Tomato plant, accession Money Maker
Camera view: tilt-top (135 deg); turntable rotation: 0 degrees
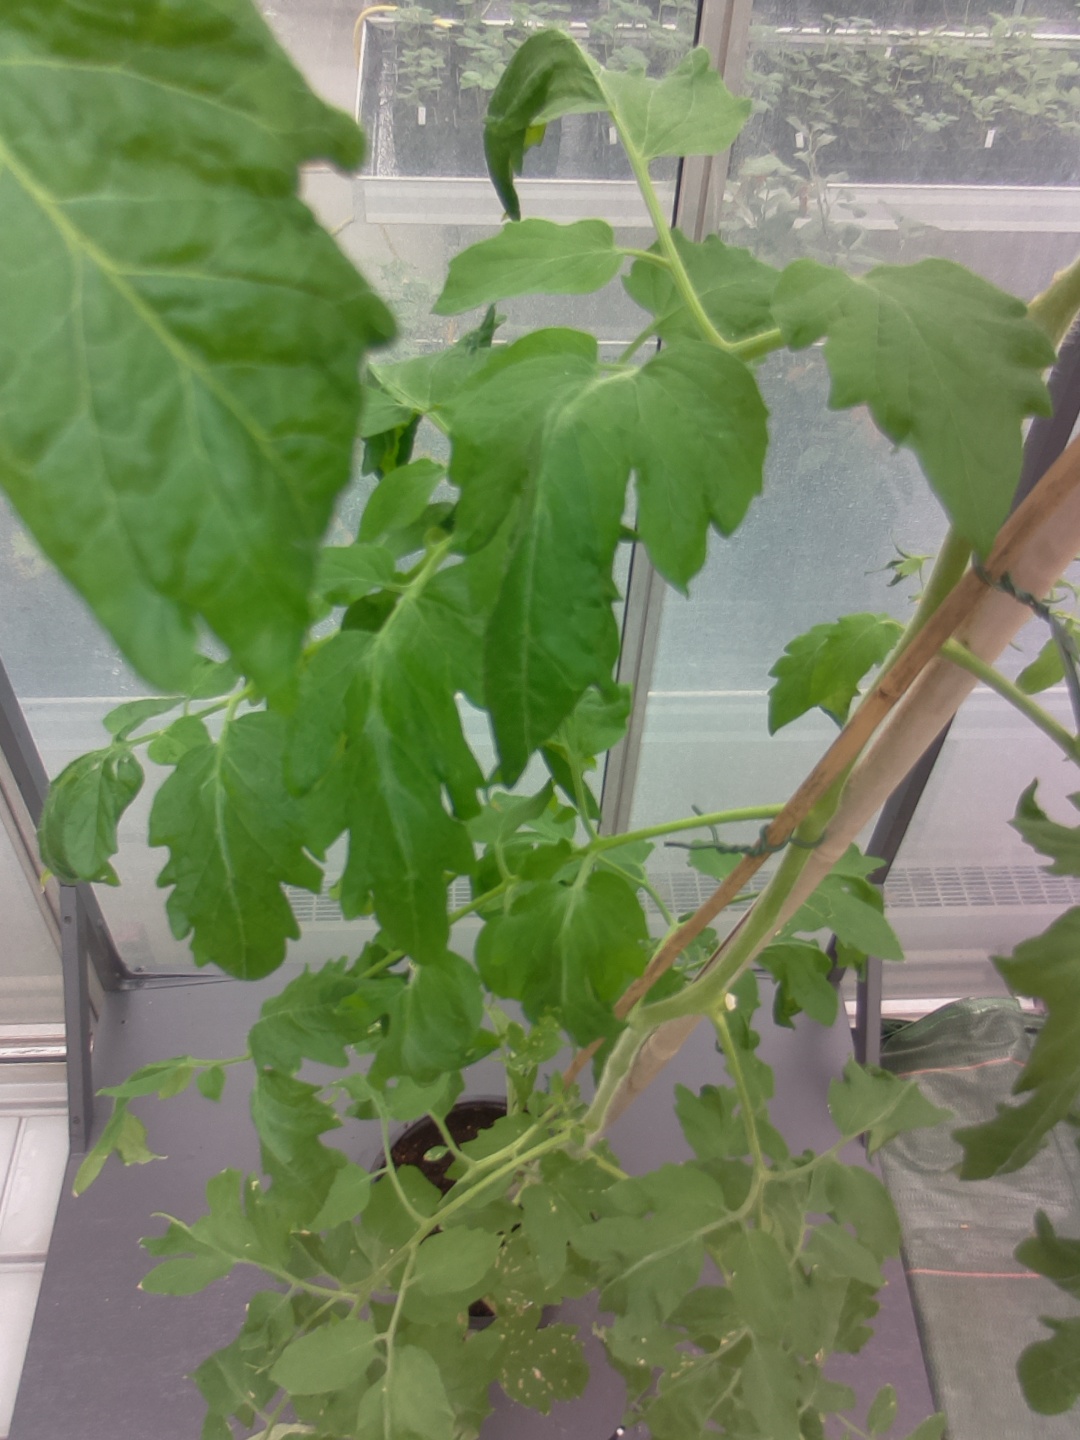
BBCH growth stage 68: Full flowering, 80%-90% of flowers open, more petals falling